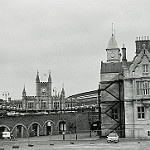
Scene: Outdoor